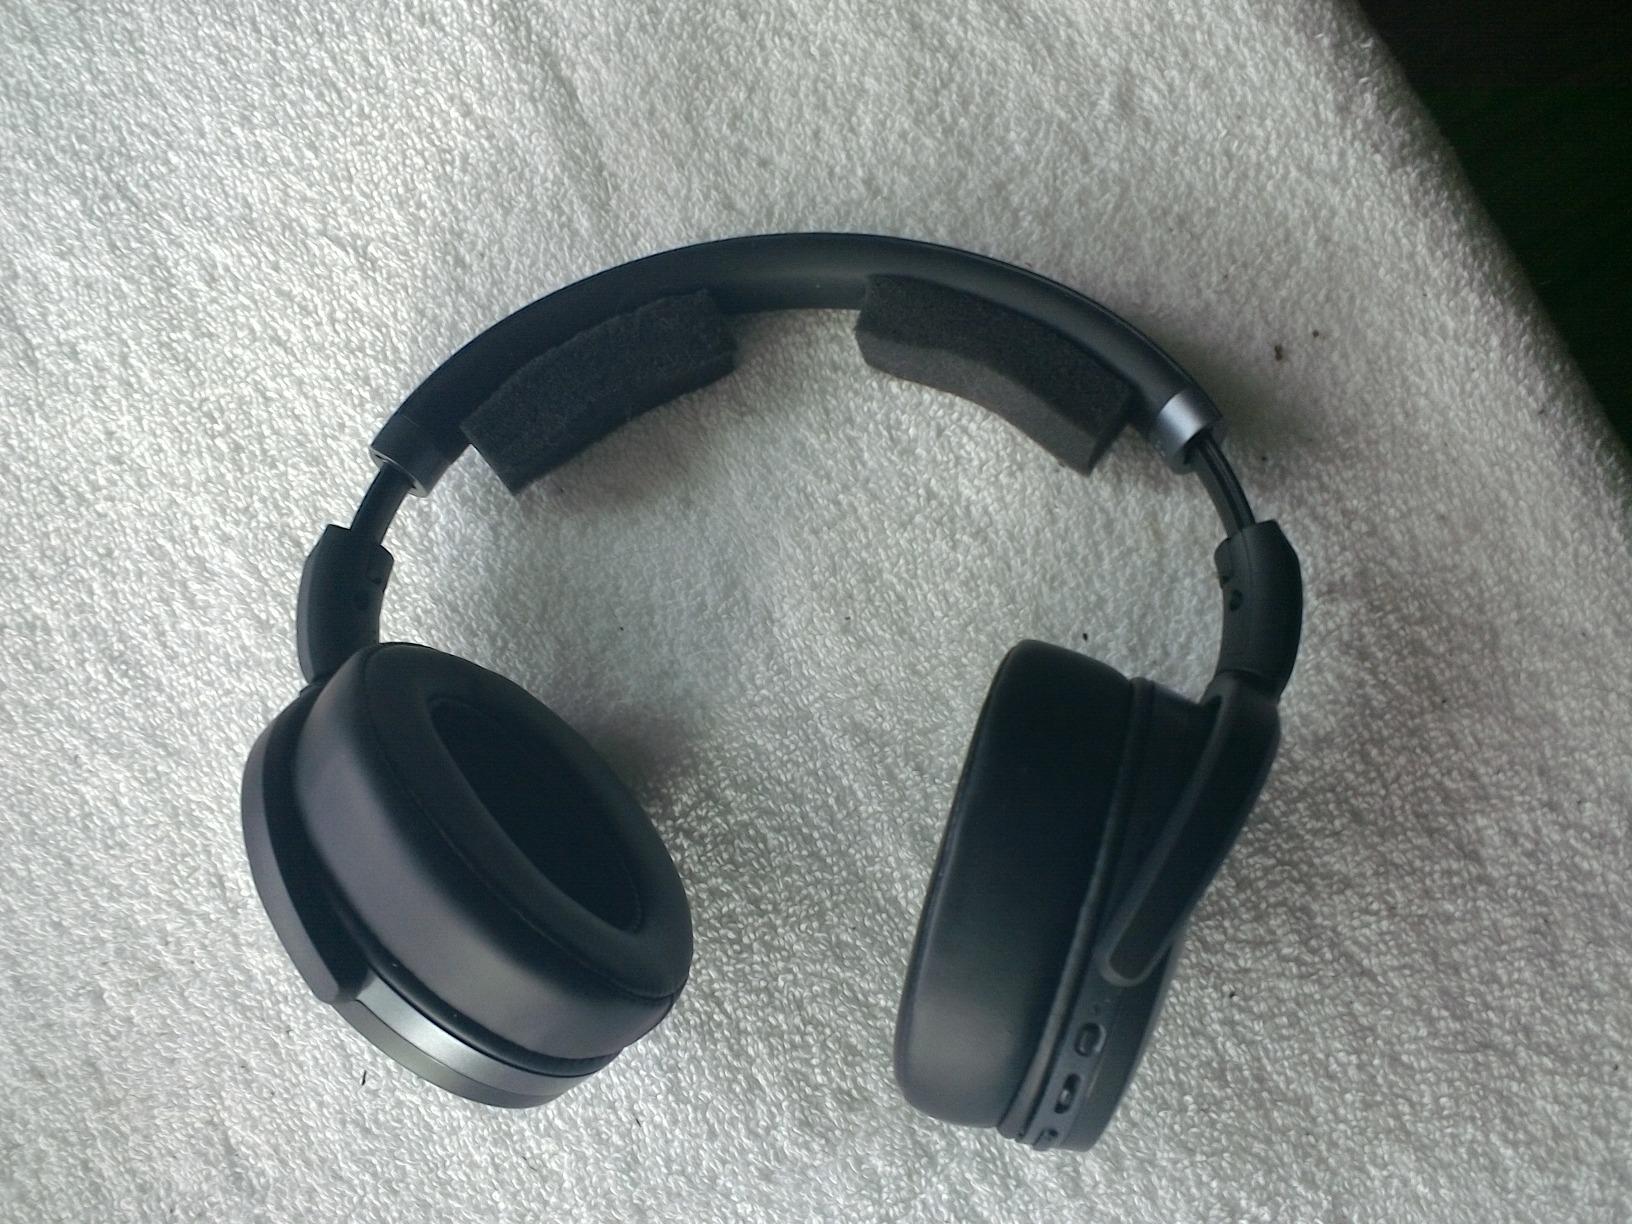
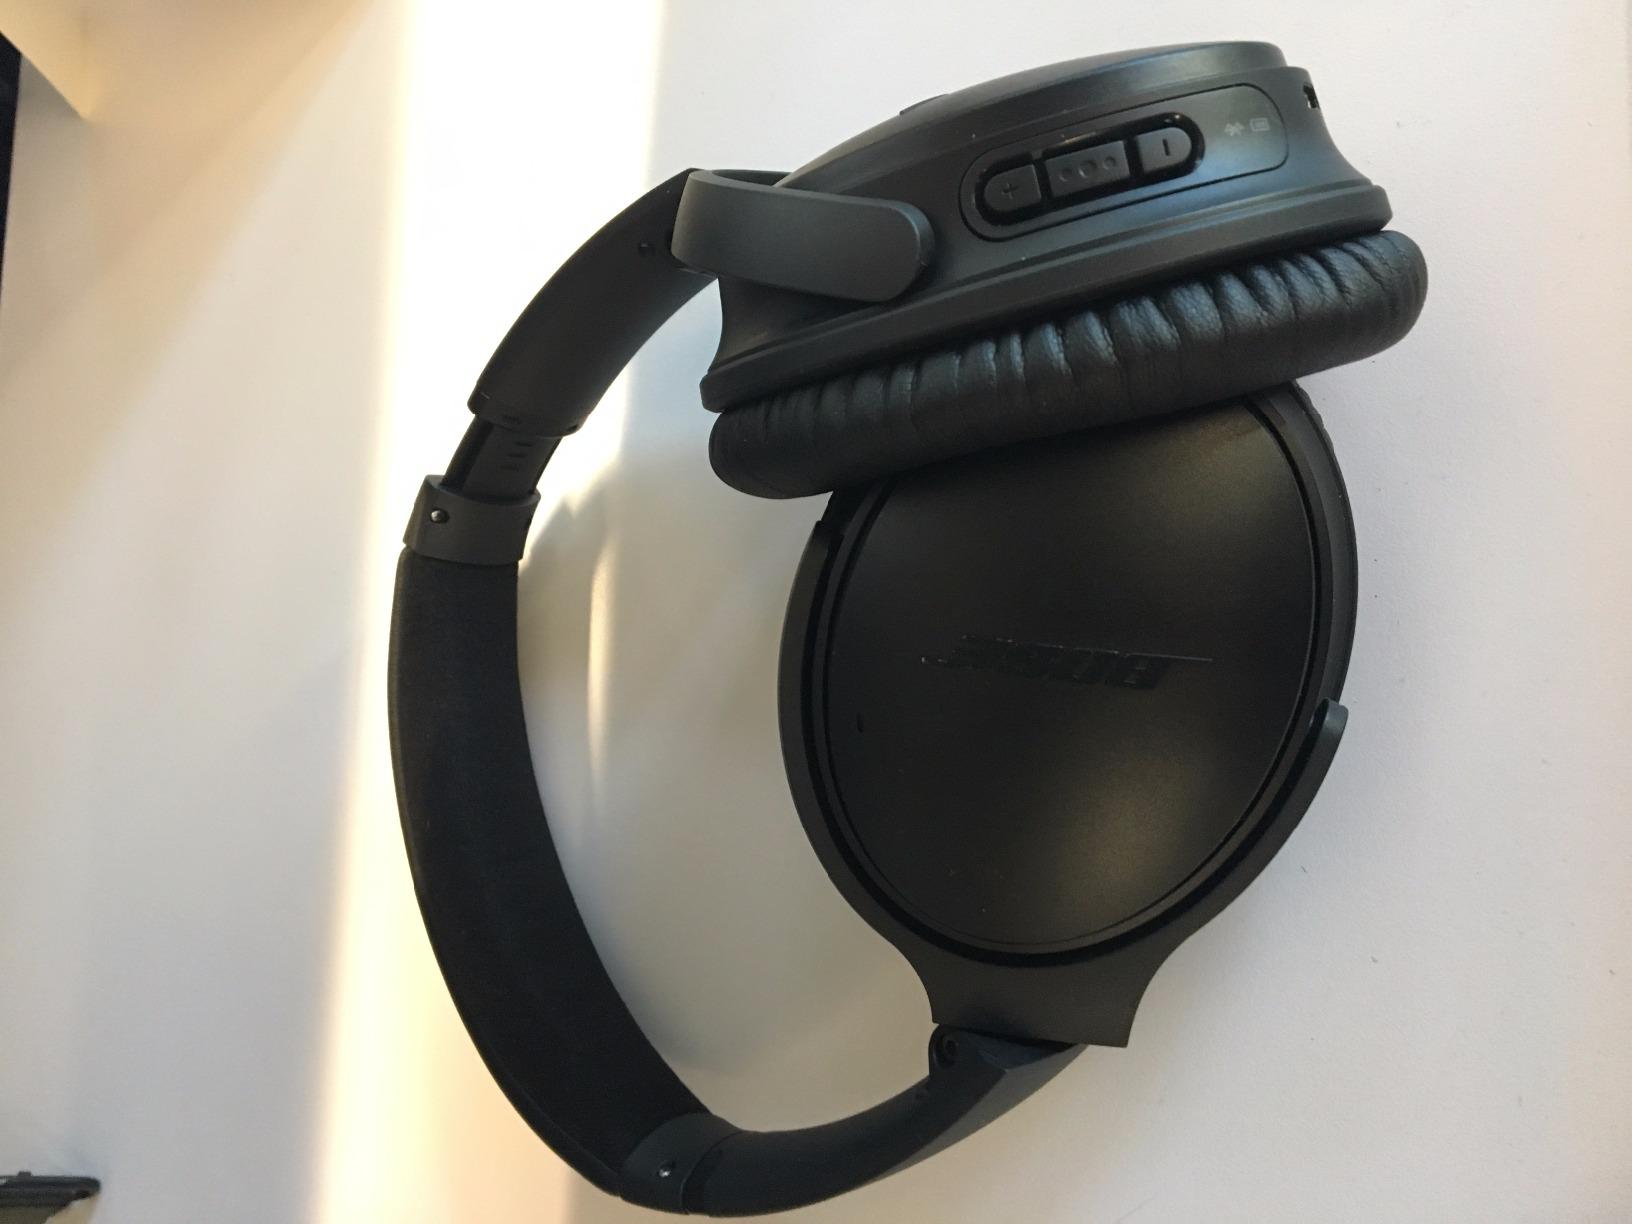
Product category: headphones
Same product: no